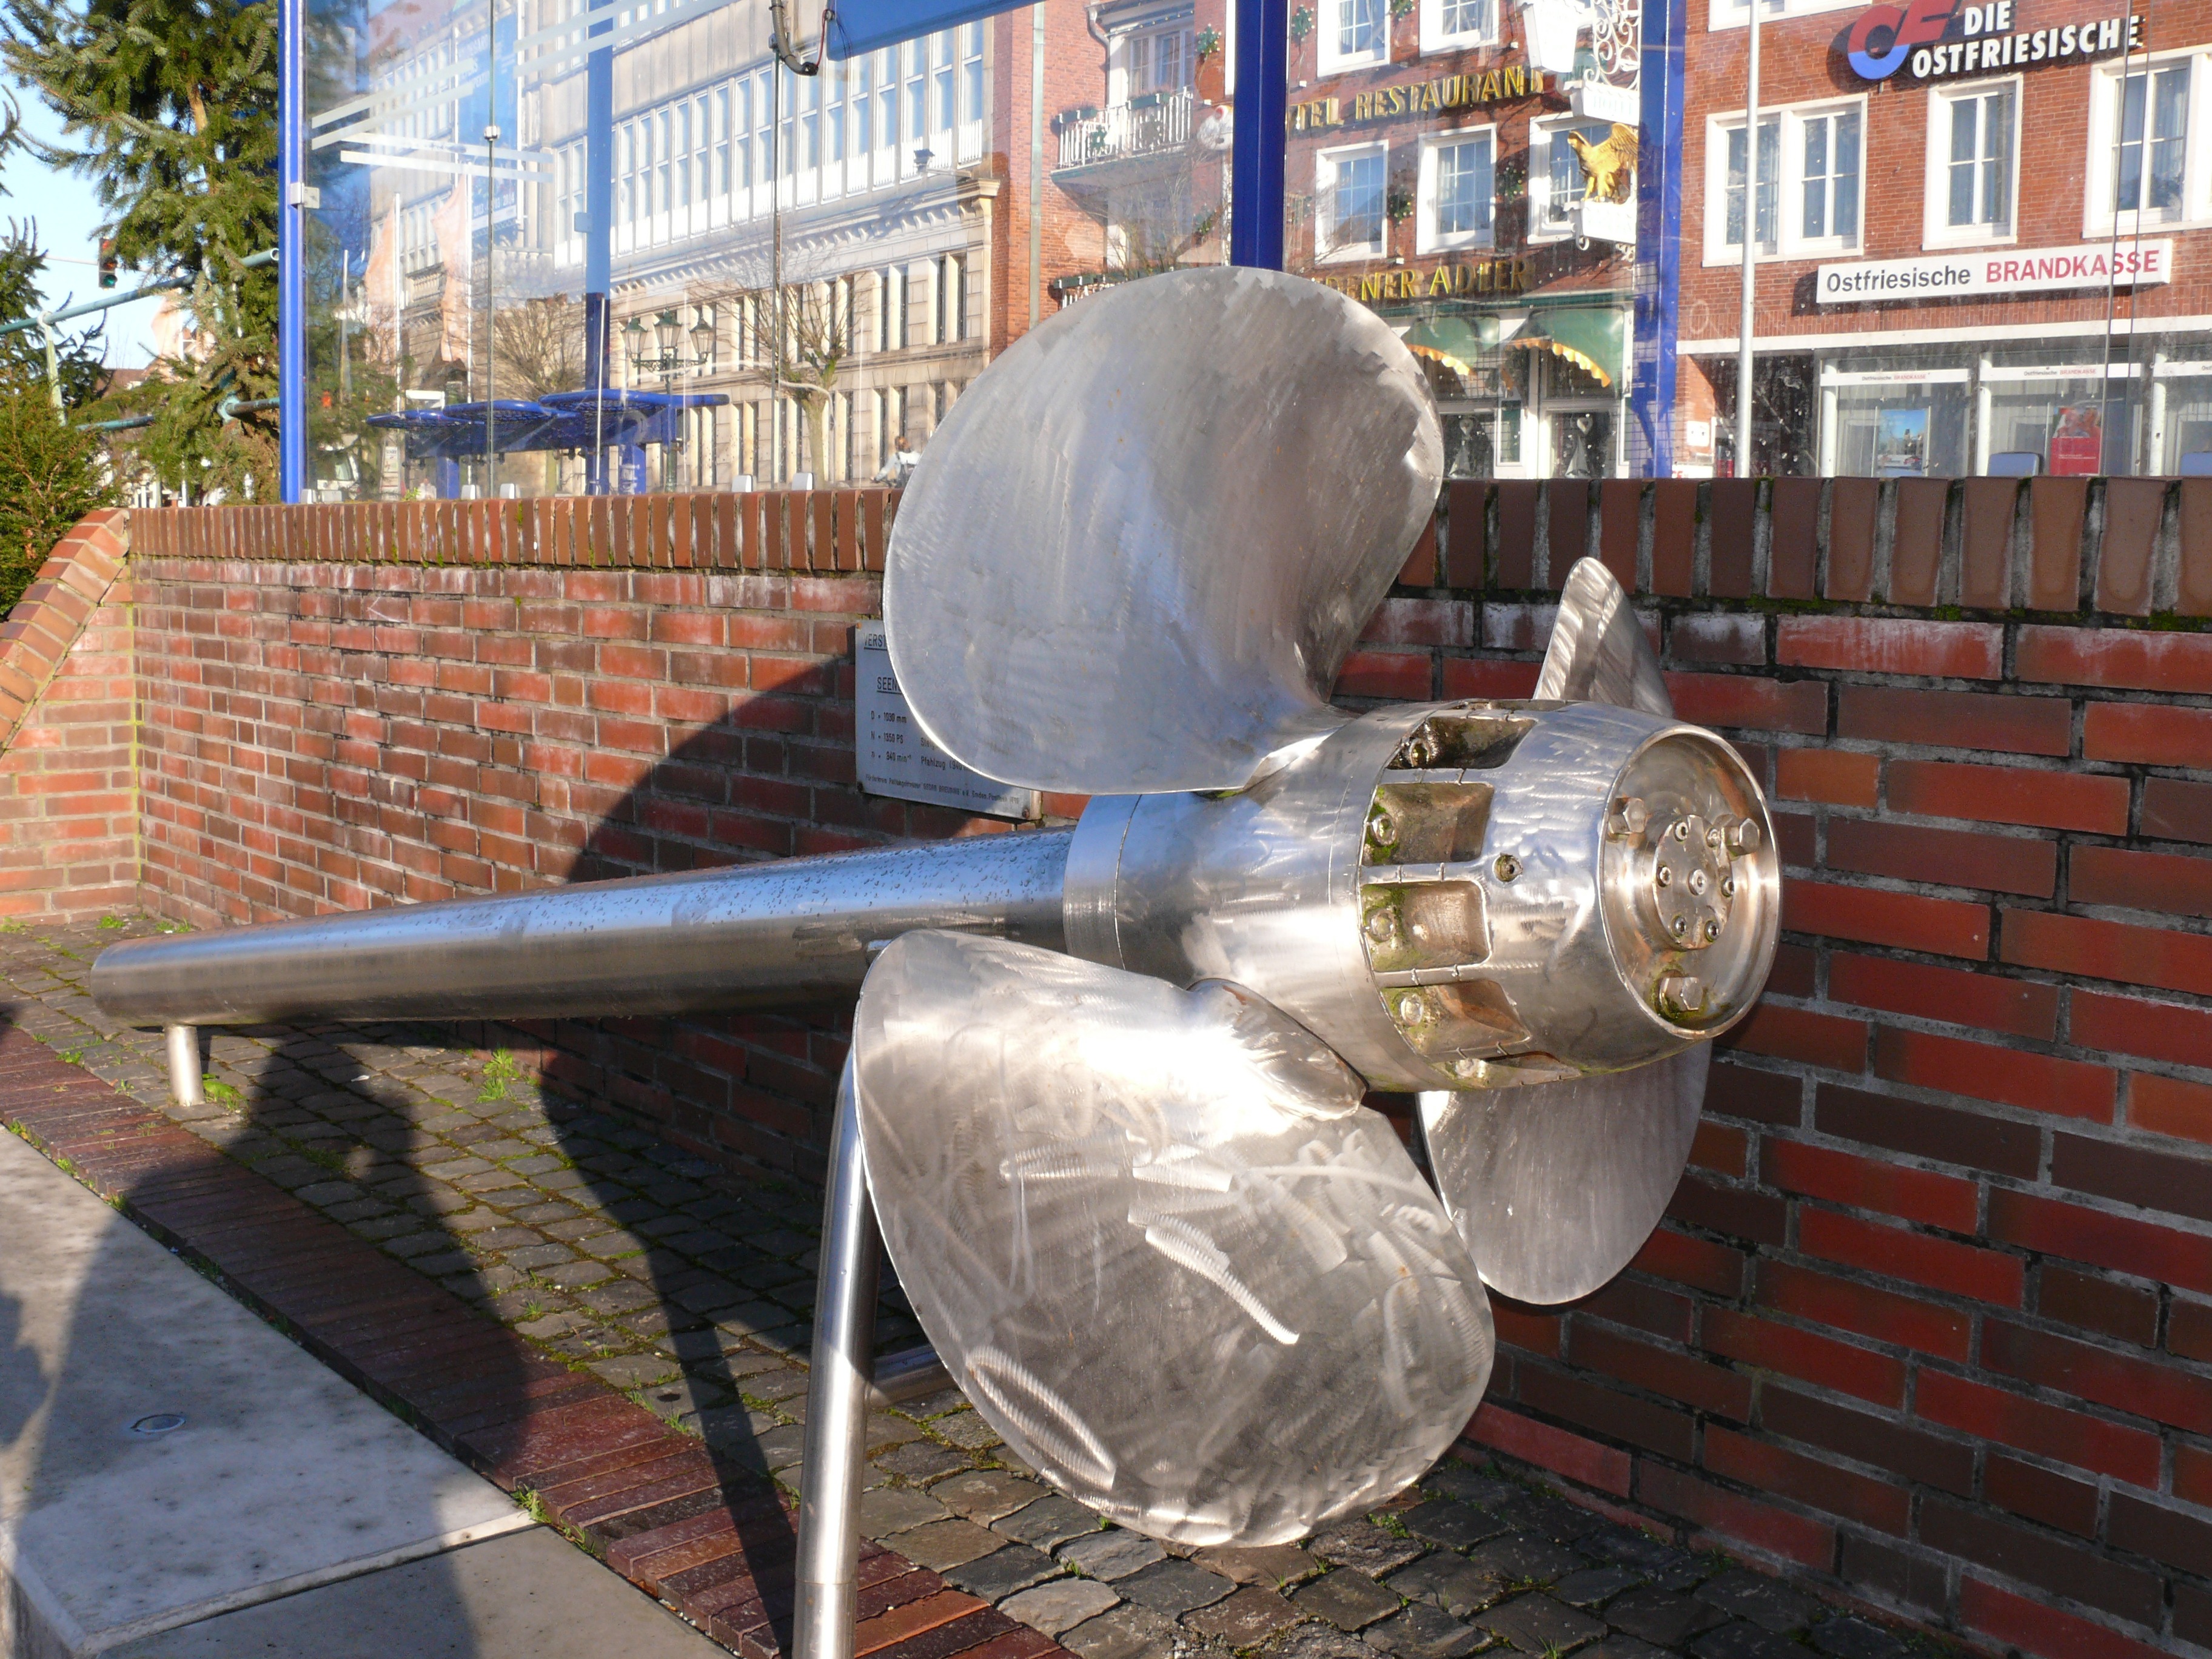
statue, vehicle, metal, port, sculpture, art, propeller, shiny